Saint-Sornin, Charente

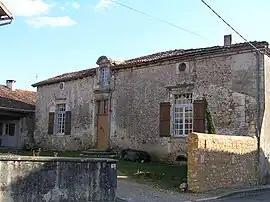
Old house

Saint-Sornin is a commune in the Charente department in southwestern France.